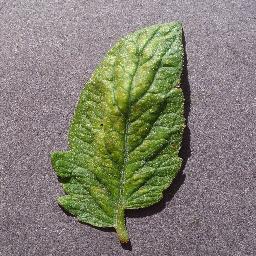
Label: Tomato___Spider_mites Two-spotted_spider_mite